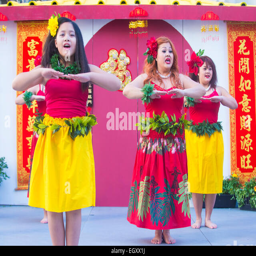
folk dancers perform at the celebrations held